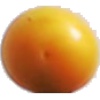
Label: cherry_wax_yellow